HMS Vengeance (1899)

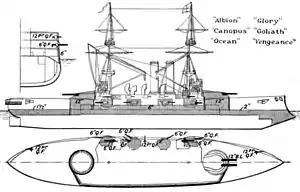
Right elevation, deck plan and hull section as depicted in Brassey's Naval Annual 1906

"Vengeance" and her five sister ships were designed for service in East Asia, where the new rising power Japan was beginning to build a powerful navy, though this role was quickly made redundant by the Anglo-Japanese Alliance of 1902. The ships were designed to be smaller, lighter and faster than their predecessors, the s. "Vengeance" was long overall, with a beam of and a draught of . She displaced normally and up to fully loaded. Her crew numbered 682 officers and ratings.